School for the Talented and Gifted

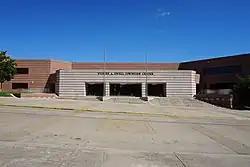
Yvonne A. Ewell Townview Magnet Center, which houses this school

The School for the Talented and Gifted is housed in the south section on the third floor of the Yvonne A. Ewell Townview Magnet Center.